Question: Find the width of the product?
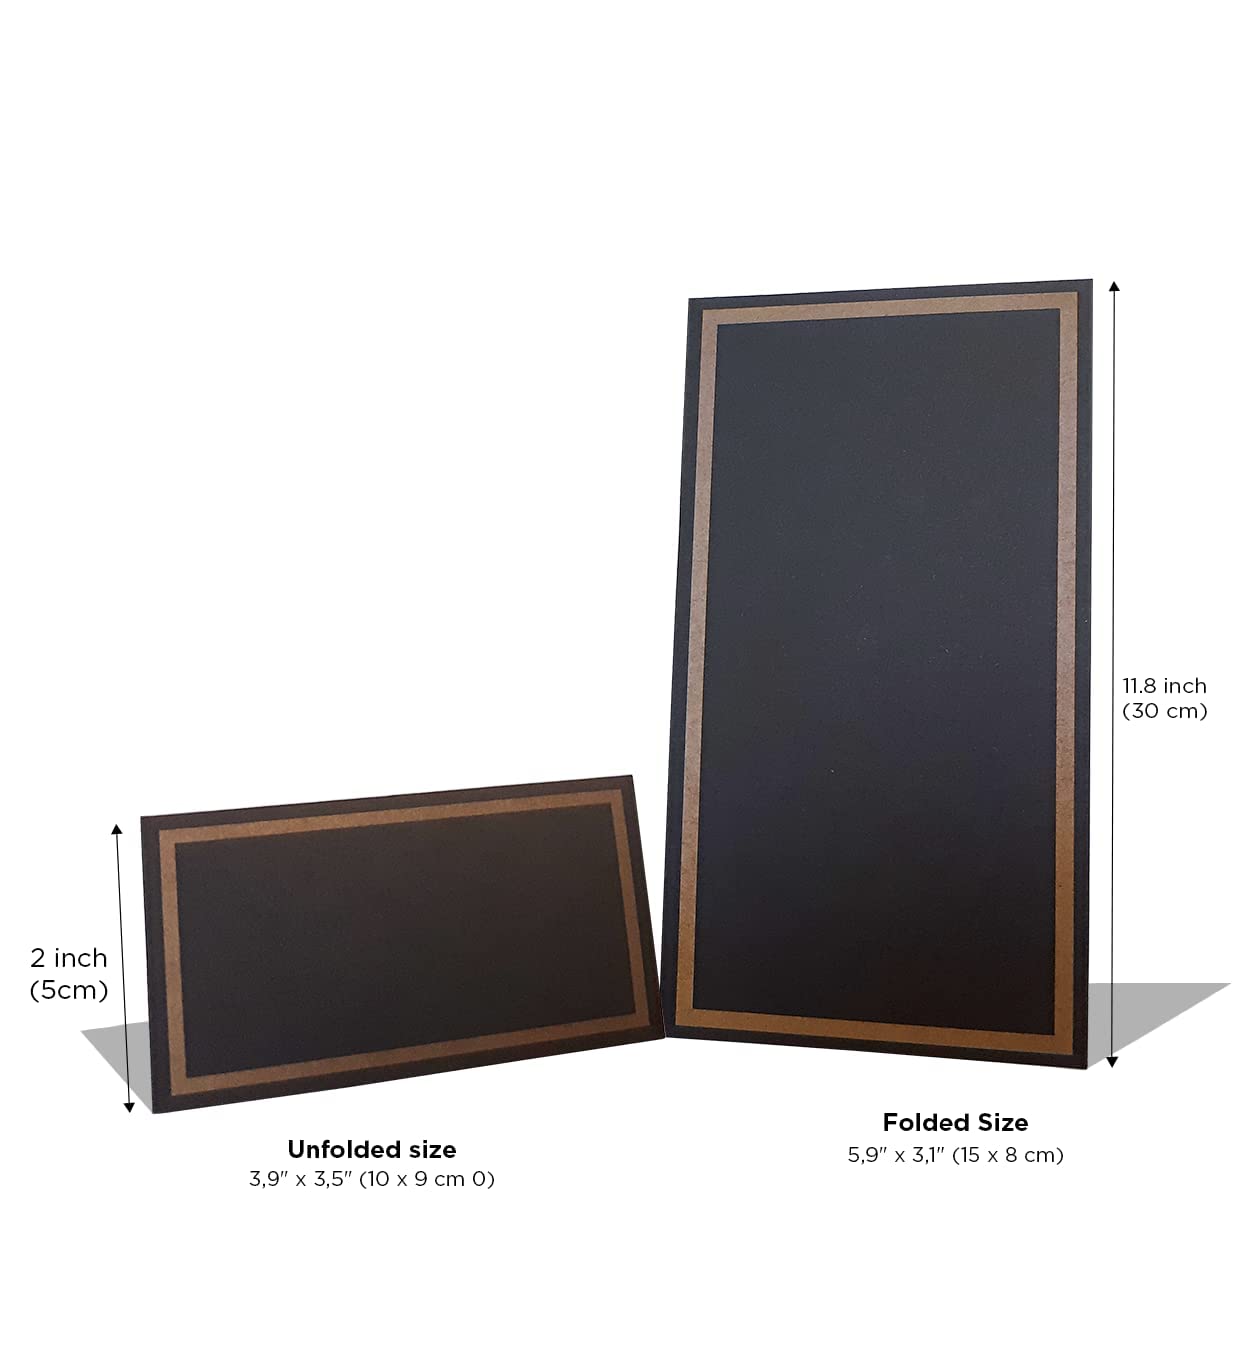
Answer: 3.1 inch